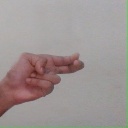
अक्षर: ह